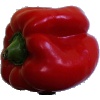
Label: Pepper Red 1